William Stockley (musician)

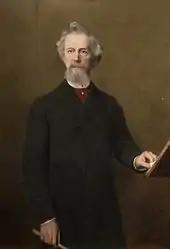
William Stockley

William Cole Stockley (1 February 1830 – 7 September 1919) was an English organist, choirmaster and conductor.